List of birds of Gibraltar

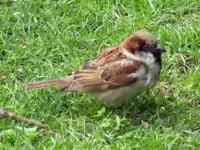
House sparrow, a common resident in built-up areas.

Old World sparrows are small passerine birds. In general, sparrows tend to be small, plump, brown or grey birds with short tails and short powerful beaks. Sparrows are seed-eaters, but they also consume small insects.